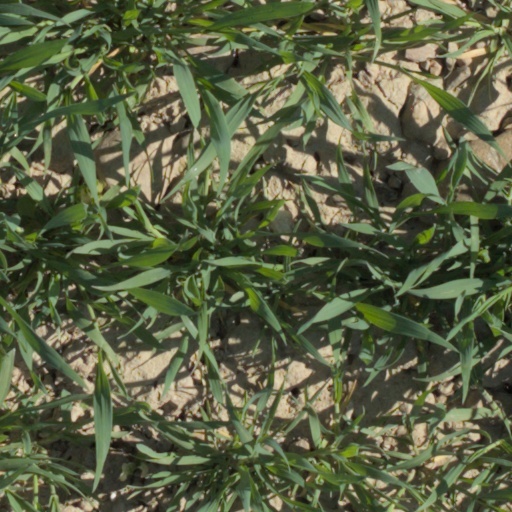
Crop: wheat